Beswick v Beswick

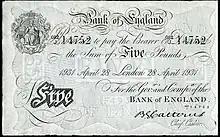
The case concerned a widow who should have received a weekly annuity of five pounds from her nephew.

was a landmark English contract law case on privity of contract and specific performance. The House of Lords, overruling the decision of Lord Denning in the Court of Appeal, ruled that a person who was not party to a contract had no independent standing to sue to enforce it, even if the contract was clearly intended for their benefit.